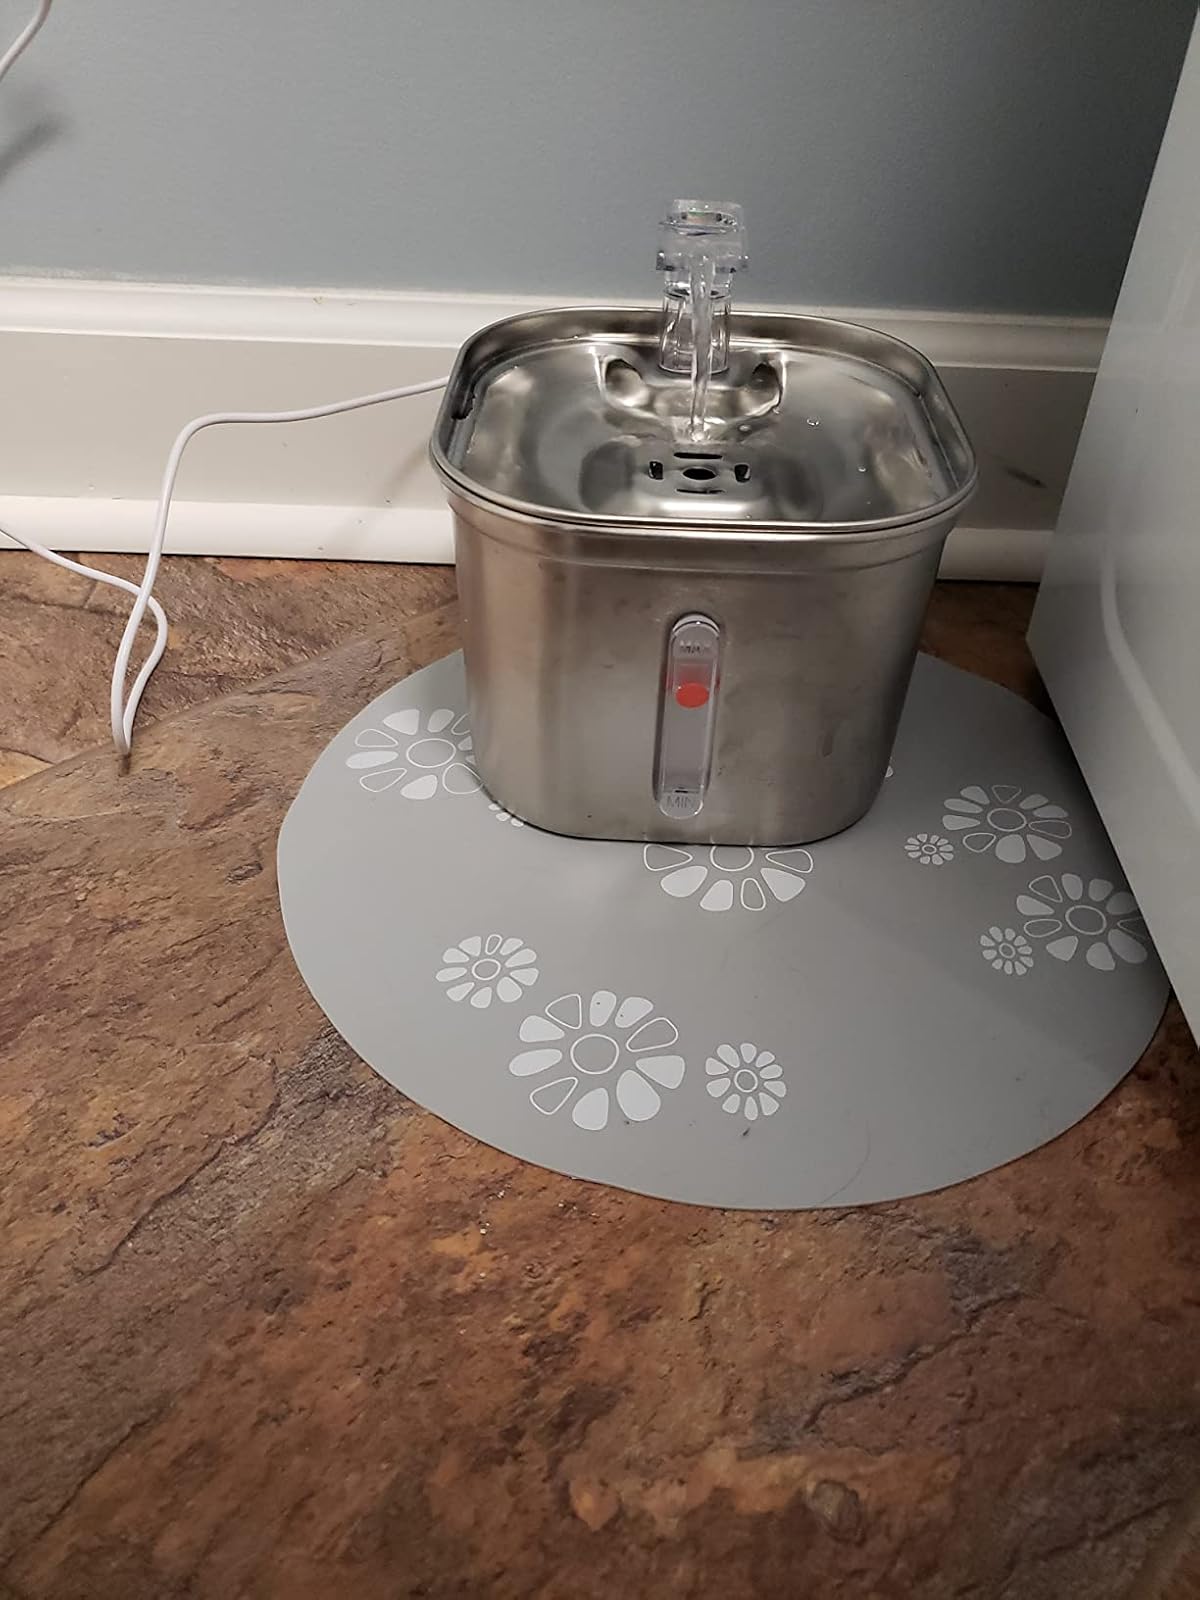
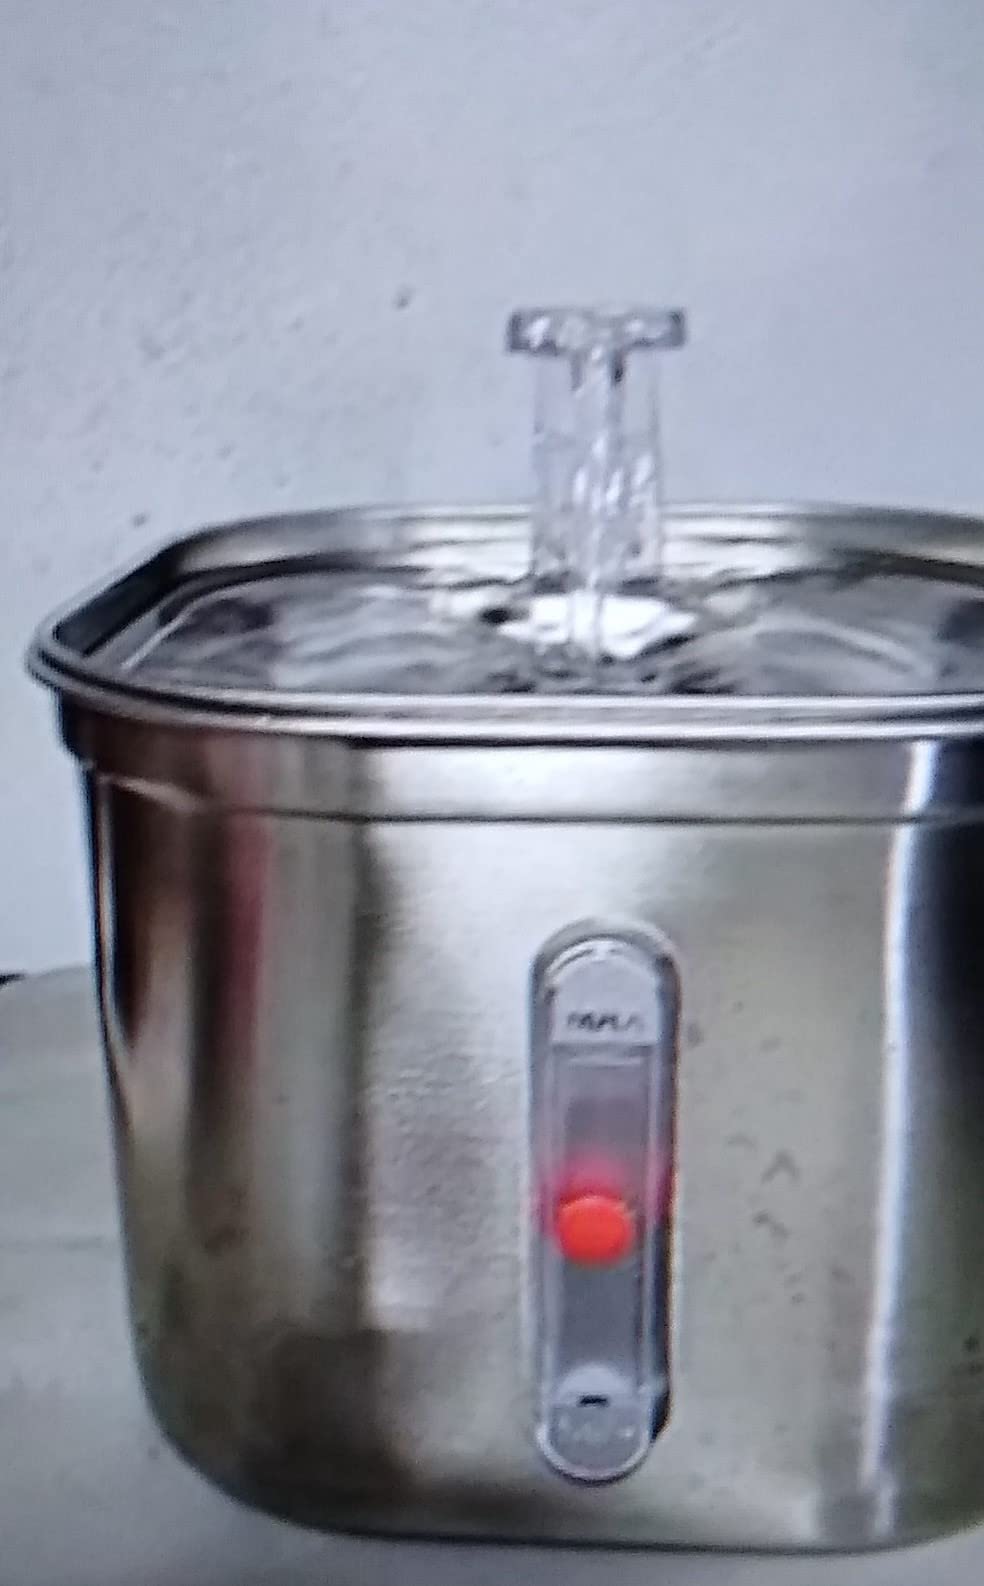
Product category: items_bowl
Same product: yes